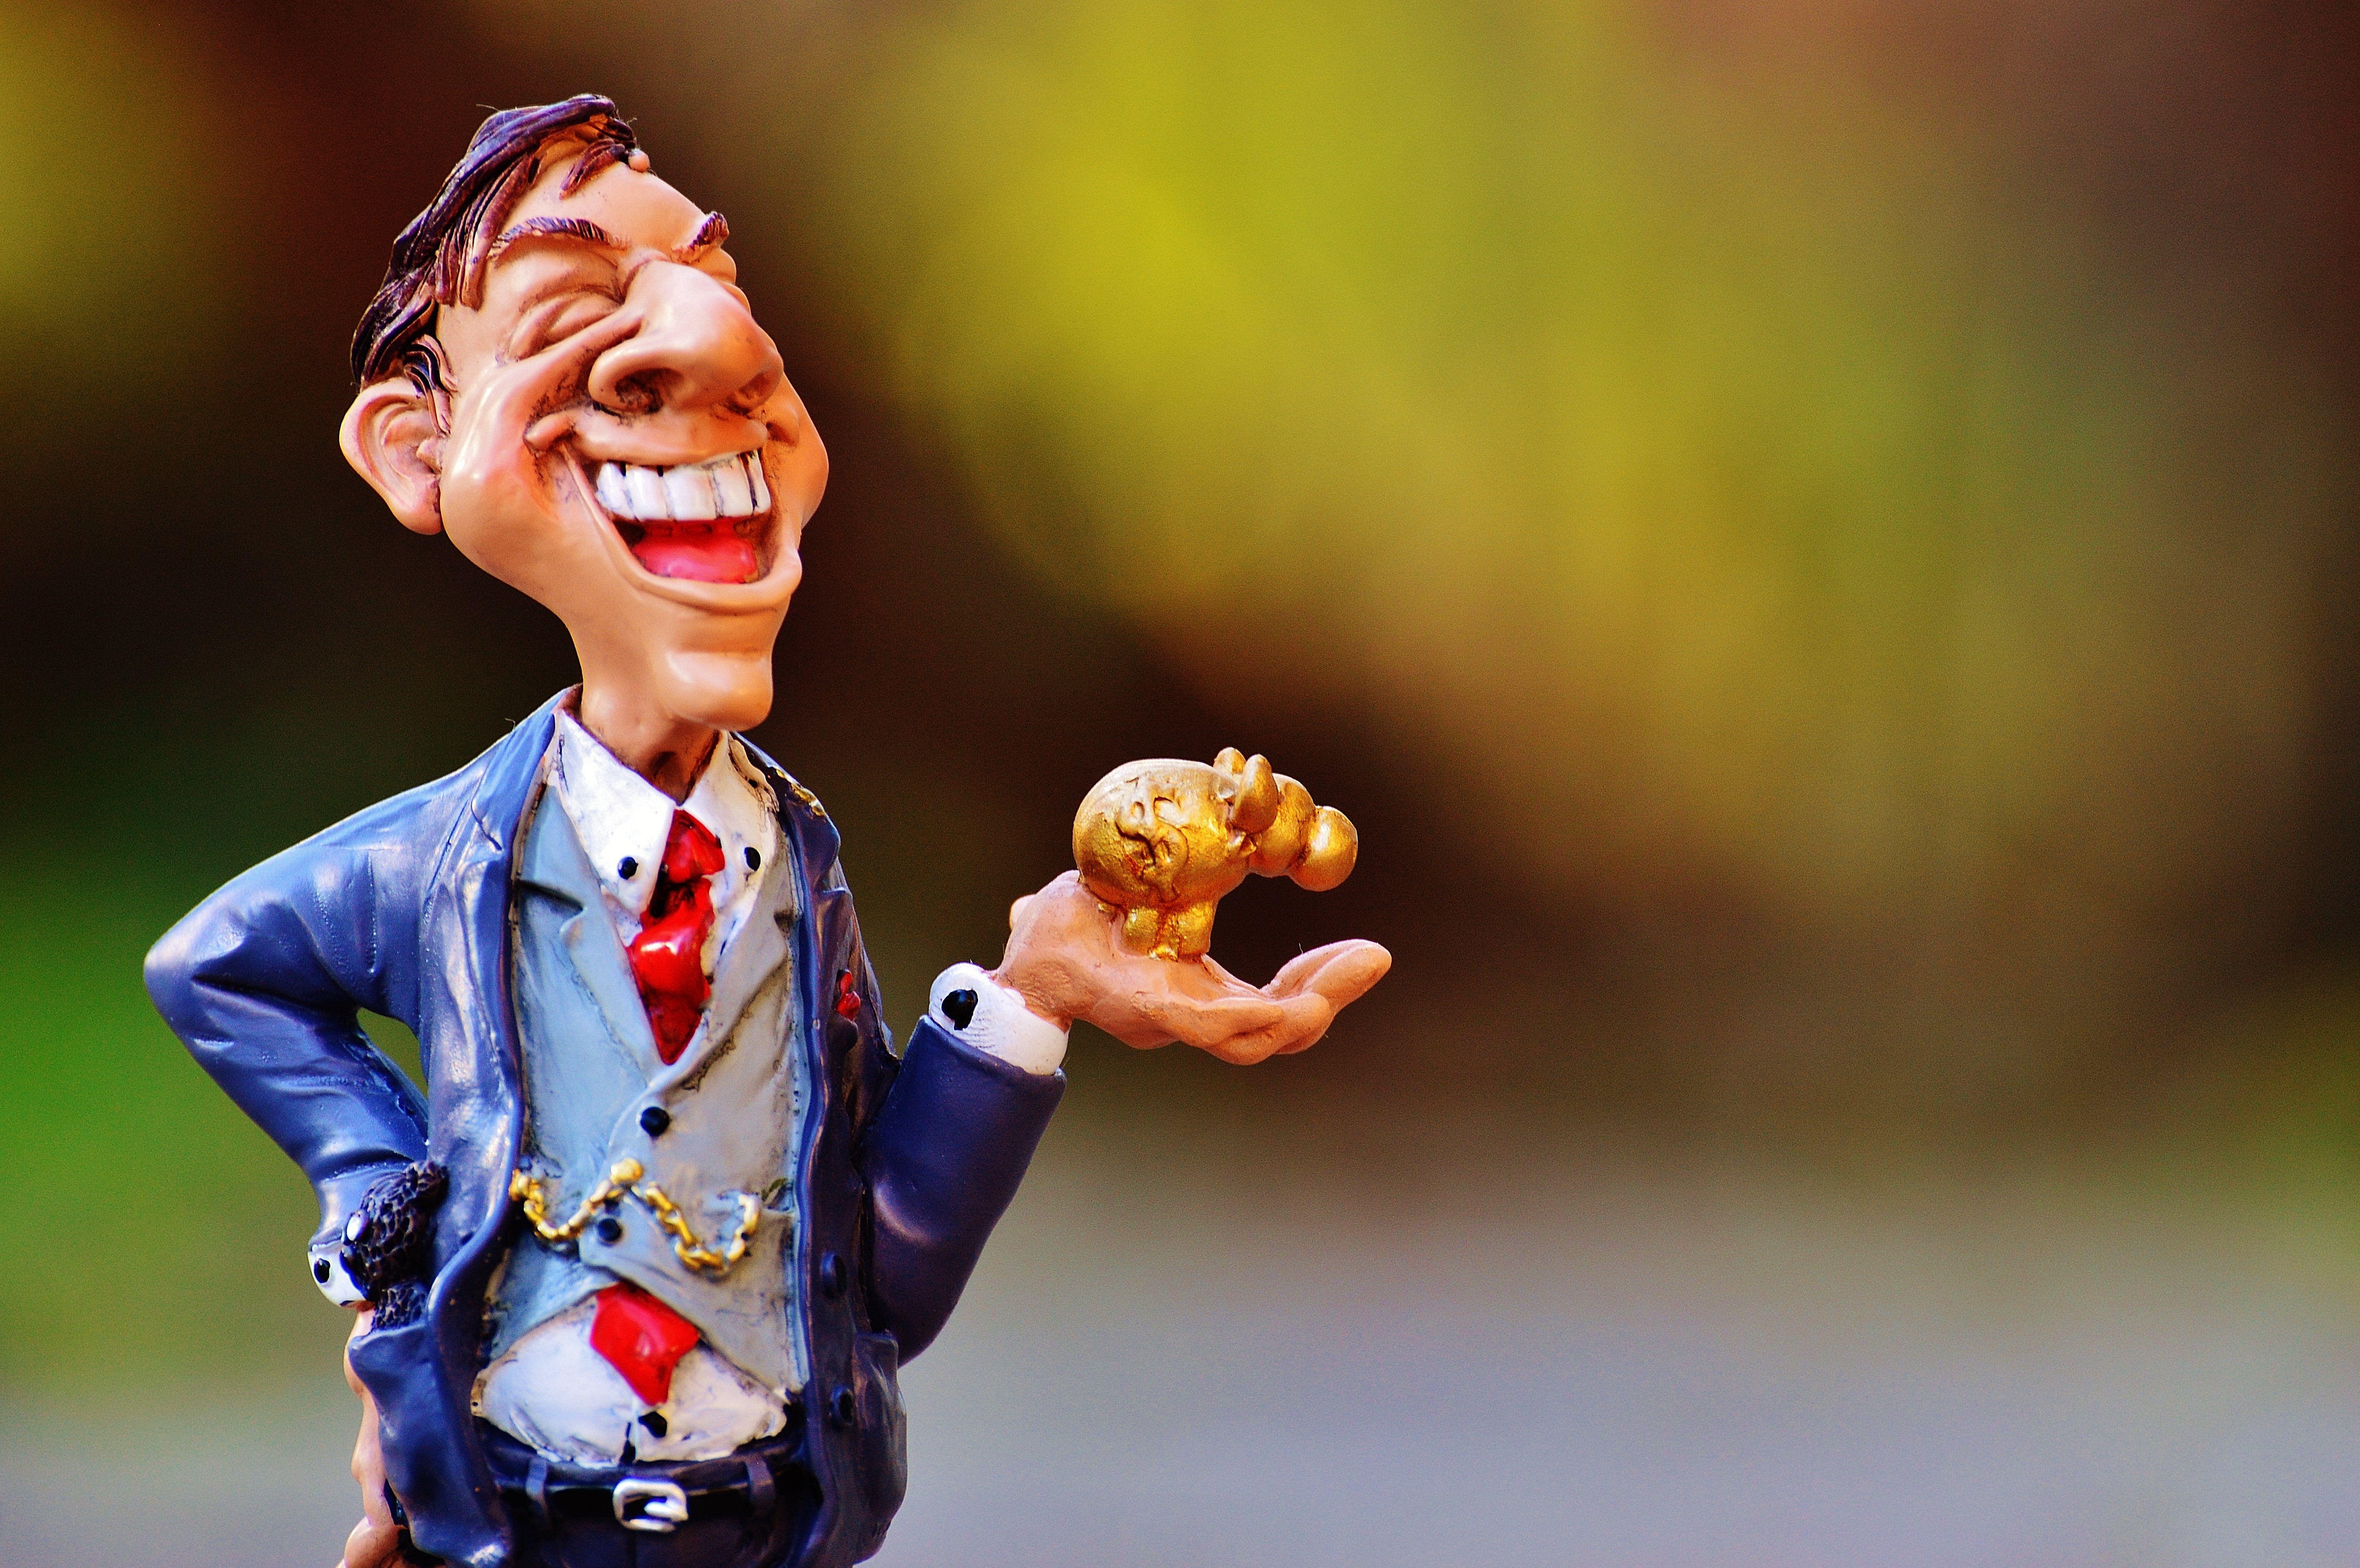
photography, spring, money, child, business, euro, merit, entertainment, businessman, finance, wealth, profit, performing arts, stock exchange, revenue, investments, speculate, stock broker, speculation, share price, capital market